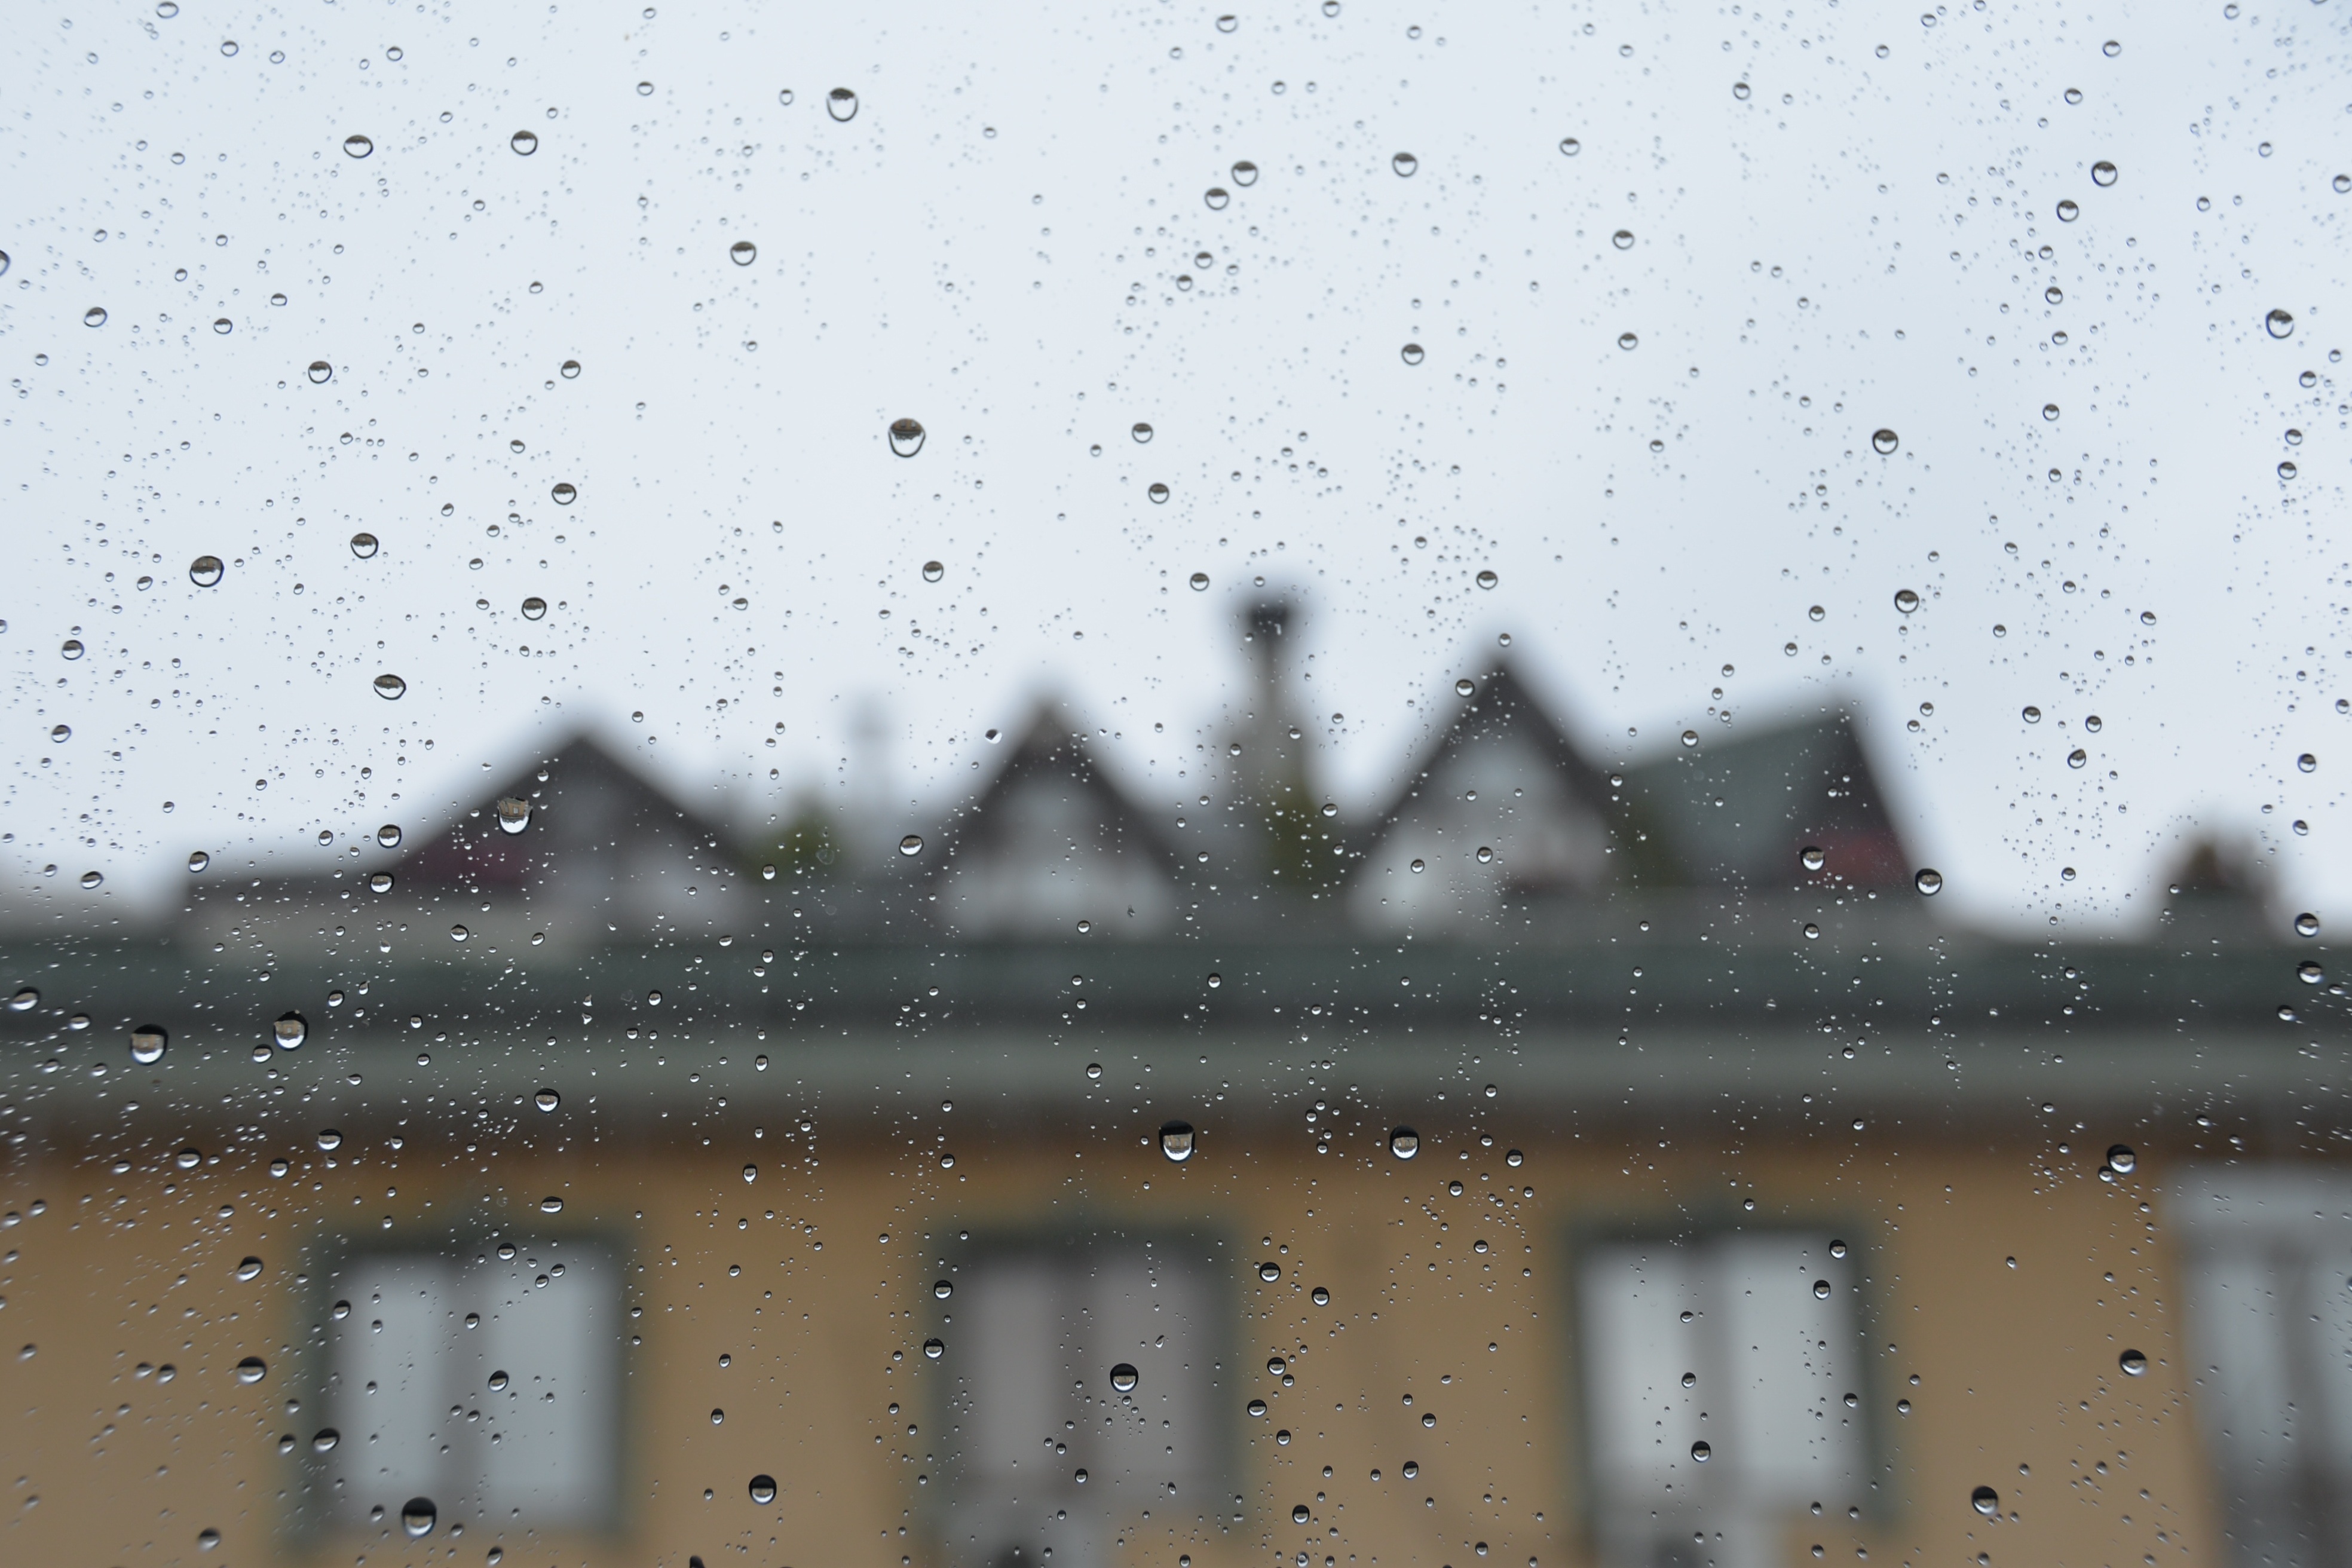
outdoor, snow, winter, sky, morning, rain, glass, building, city, wall, vacation, tourist, travel, europe, line, weather, tourism, hotel, turkey, istanbul, day, blurry, freezing, modus